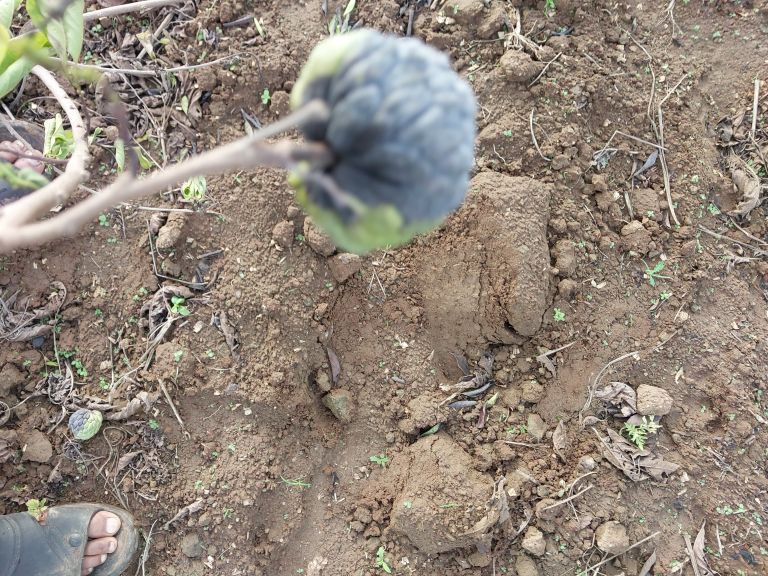
Disease label: Blank Canker